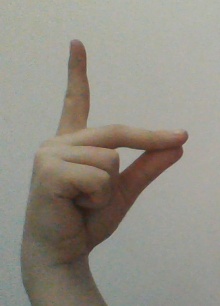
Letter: ta